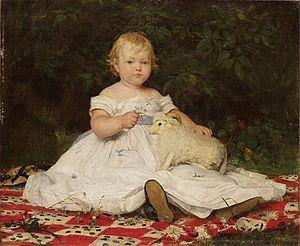
Armand Weiss, né en 1827 à Mulhouse et mort en 1892 dans la même ville, est un magistrat, amateur d'art et érudit alsacien, ami du peintre suisse Albert Anker. Son Fonds Weiss de 4400 documents et manuscrits anciens est en dépôt à la Bibliothèque de l'Université de Haute-Alsace à Mulhouse.